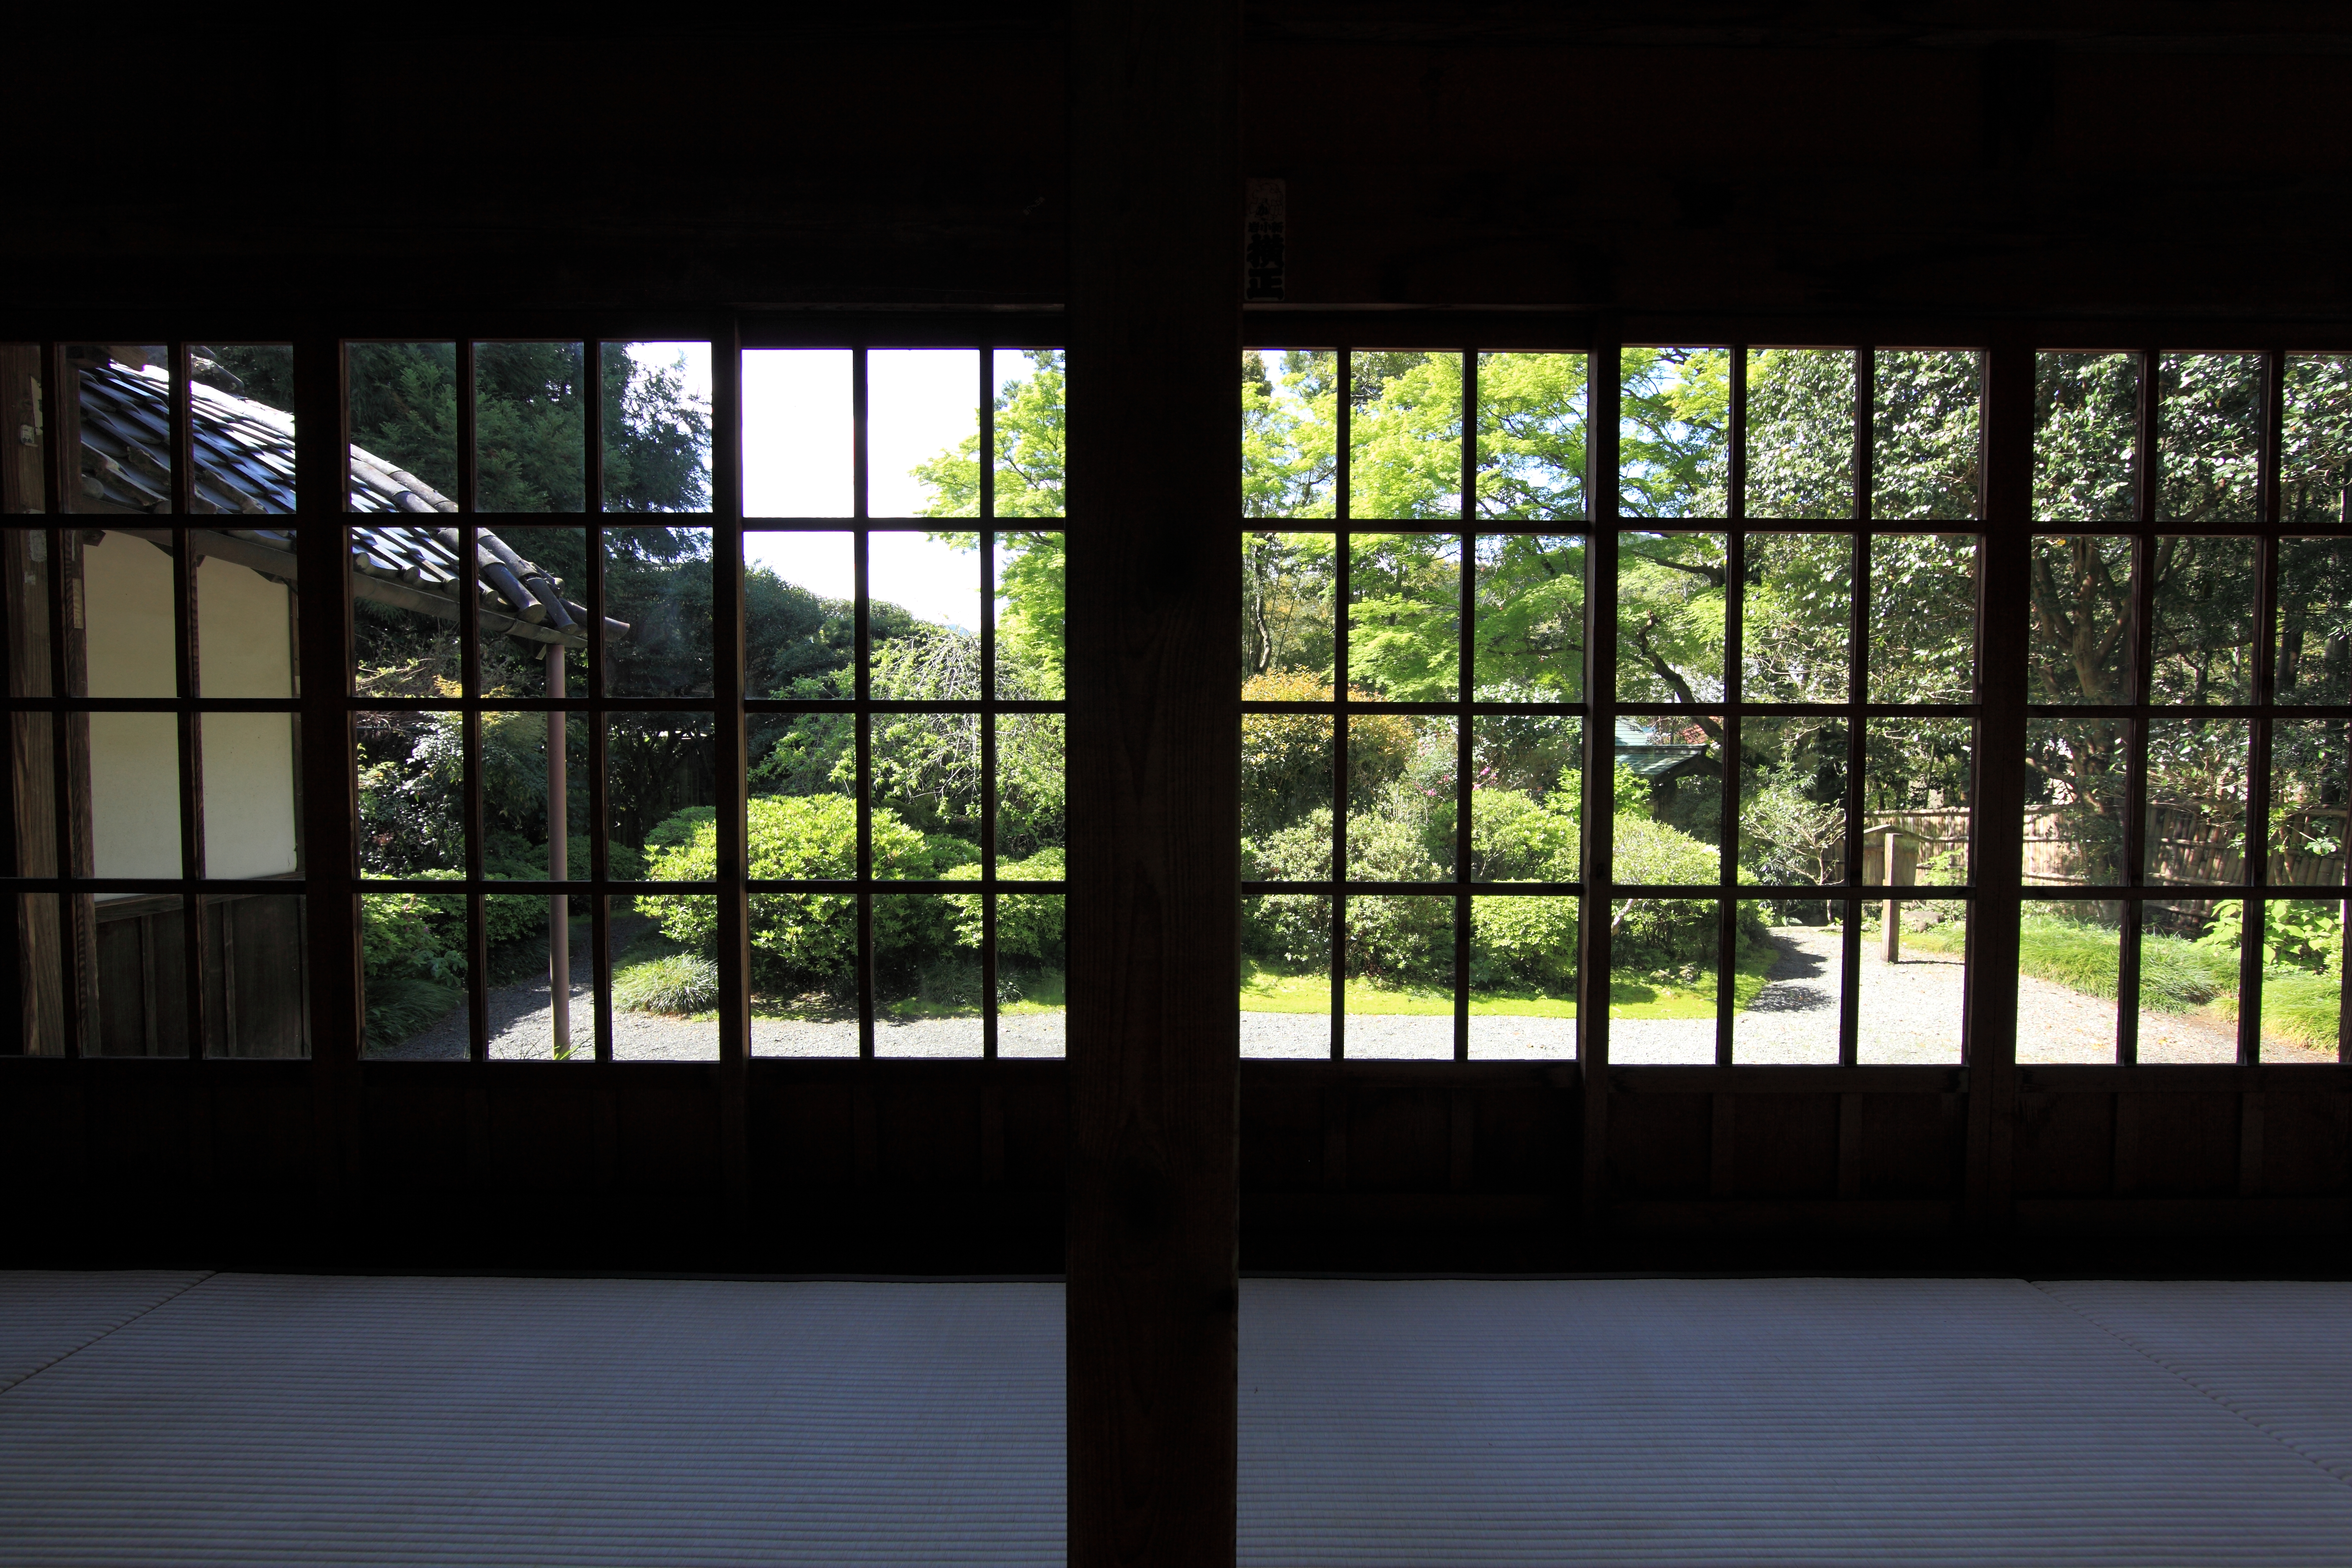
light, architecture, wood, house, sunlight, window, glass, reflection, high, garden, interior design, temple, japanese, symmetry, 5d, style, hires, tourist attraction, markii, hi, res, resolution, shizuoka, togeppousaiokuji, urban area